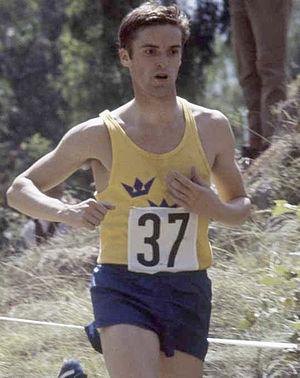
Björn Bernt Ewald Ferm, né le 10 août 1944 à Jönköping, est un athlète suédois, champion olympique de pentathlon moderne en 1968 à Mexico.